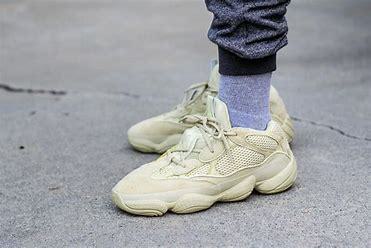
Brand: Adidas
Model: Yeezy 500